Katoaga

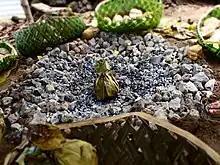
The food is cooked in a traditional oven ('umu), made by heating volcanic stones and then covering the food with earth, wrapped in banana leaves

A "katoaga" requires a great deal of organization, and is generally prepared several weeks or even months in advance. It often mobilizes several villages, districts, or even the entire population of a customary kingdom. The food offered requires planning throughout the year: rearing pigs, planting vegetables (yams, "alocasia macrorrhizos"). Songs and dances are rehearsed by the different villages; some may be created for the occasion.